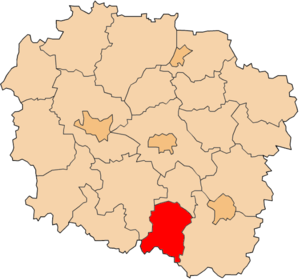
Le powiat de Radziejów est un powiat appartenant à la Voïvodie de Couïavie-Poméranie dans le centre-nord de la Pologne.